Big Brother 5 (American season)

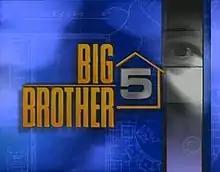
"Big Brother 5" logo

Big Brother 5 is the fifth season of the American reality television series "Big Brother". It is based upon the Netherlands series of the same name, which gained notoriety in 1999 and 2000. The season premiered on CBS on July 6, 2004, and lasted eleven weeks until the live finale on September 21, 2004. This season was the first to be accompanied by the "" spin-off series, which was viewable online and discussed the events of the game. The fifth season continued to have the ratings success of the previous season, averaging more than eight million viewers per episode. The "Big Brother 5" premiere garnered 9.55 million viewers, almost matching that of the previous season's launch night. Ratings stayed gradually the same, with the finale receiving more than 10 million viewers. The season premiere currently has the third highest ratings for a premiere episode, only behind "Big Brother 1" and "Big Brother 4". "Big Brother 5" featured a total of 14 HouseGuests, an increase from previous editions. The series ended after 82 days, in which HouseGuest Drew Daniel was crowned the Winner, and Michael Ellis the Runner-Up.